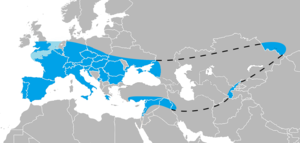
Neandertaler / Genomet
Neandertalernes udbredelse.
Neandertalere var fortidsmennesker, hvis spor er fundet i Europa og Asien. De opfattes enten som en egen art, Homo neanderthalensis, eller som en underart af Homo sapiens: Homo sapiens neanderthalensis, og er sandsynligvis udviklet fra arkaisk Homo sapiens, også kendt som Homo heidelbergensis.